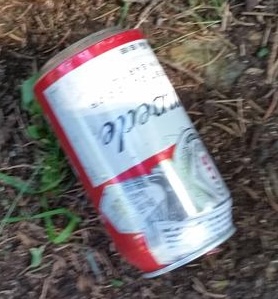
Label: metal